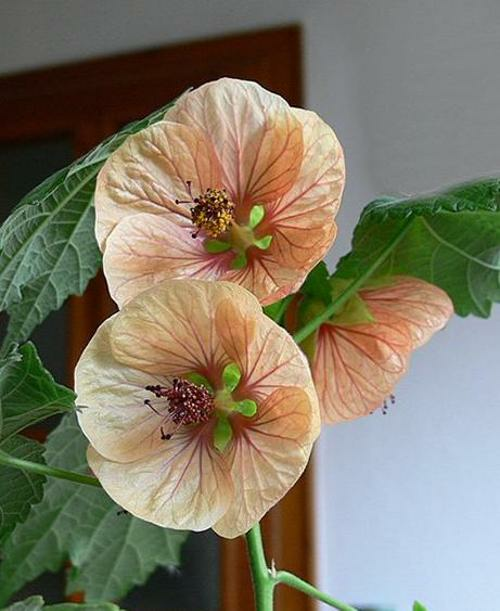
Flower: mallow